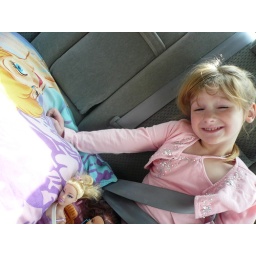
brianna in the car coming home from kentuck.